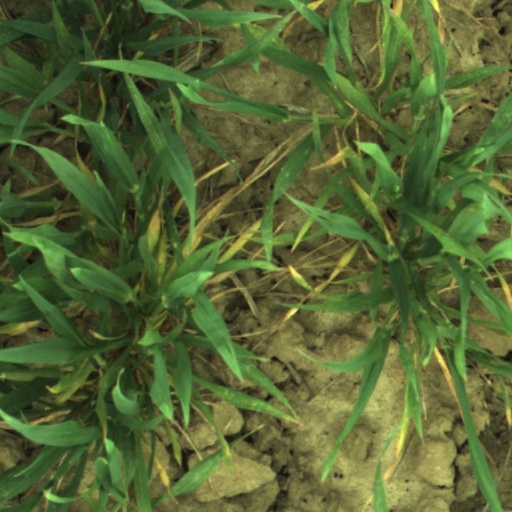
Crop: wheat